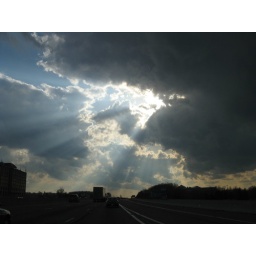
rays of sunlight peeking out of a storm cloud over highway